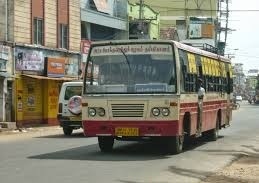
Bus in Athiyur